Atari CX40 joystick

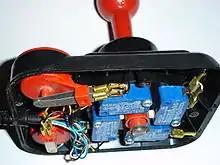
Happ's Competition Pro used microswitches in place of Atari's membrane switches. The stick (red) presses on the switch actuators (white part on blue components).

For the VIC-20, Commodore International introduced a joystick that was essentially identical to the Atari model with the exception that the top plate on the base was white instead of black. This prompted Atari to sue for patent violations. Commodore responded by introducing the 1311, a modified version that made the case more rectangular, changed the stick from a tapered hexagonal prism to a triangular prism, and replaced the single round fire button with a larger one running across the top of the stick, making it suitable for use in either hand. These changes also rendered it painful to use and it was widely panned.